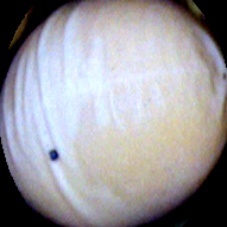
Label: Intact